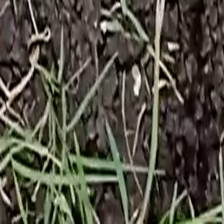
Weed species: Harali_(Cynodon_dactylon)